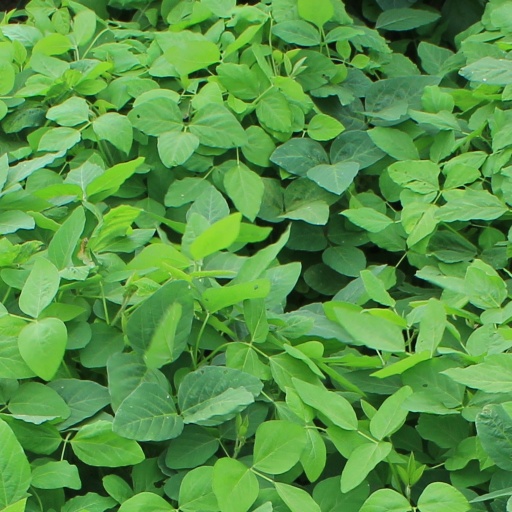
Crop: soybean